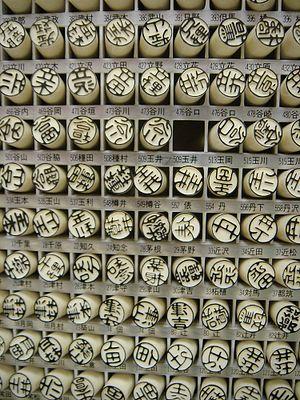
Le sceau en Extrême-Orient est connu en Chine sous le nom de xǐ, qui désigne le sceau lui-même, ou yìn, dojang ou ingam en Corée, et hanko ou inkan au Japon.